Nurse on Wheels

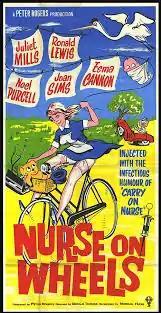
UK theatrical poster

Nurse on Wheels is a 1963 British comedy film directed by Gerald Thomas, and starring Juliet Mills, Ronald Lewis, and Joan Sims. The screenplay was by Norman Hudis based on the novel "Nurse is my Neighbour" by Joanna Jones, a pseudonym of John Burke.